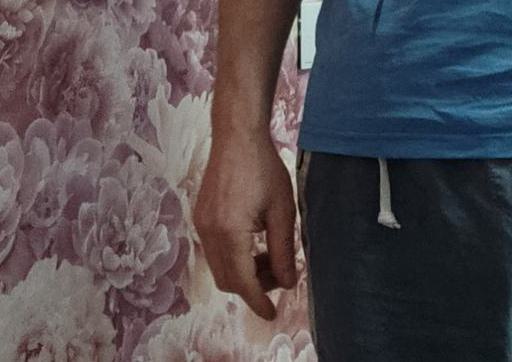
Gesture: no_gesture